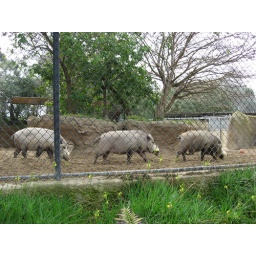
ducks in a row...only, pigs